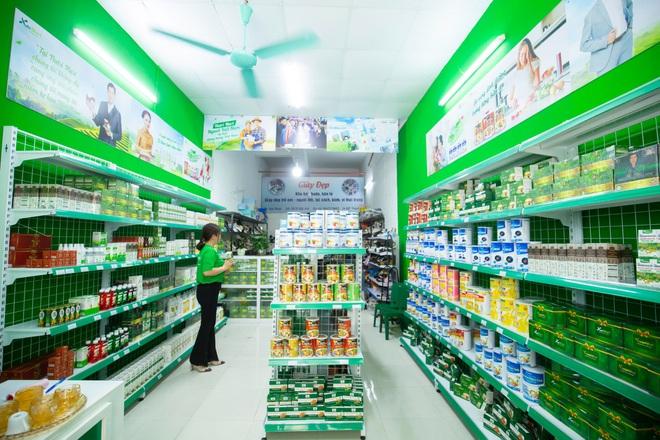
bạn nữ mặc áo xanh lá cây đang đứng ở trong một tiệm tạp hóa